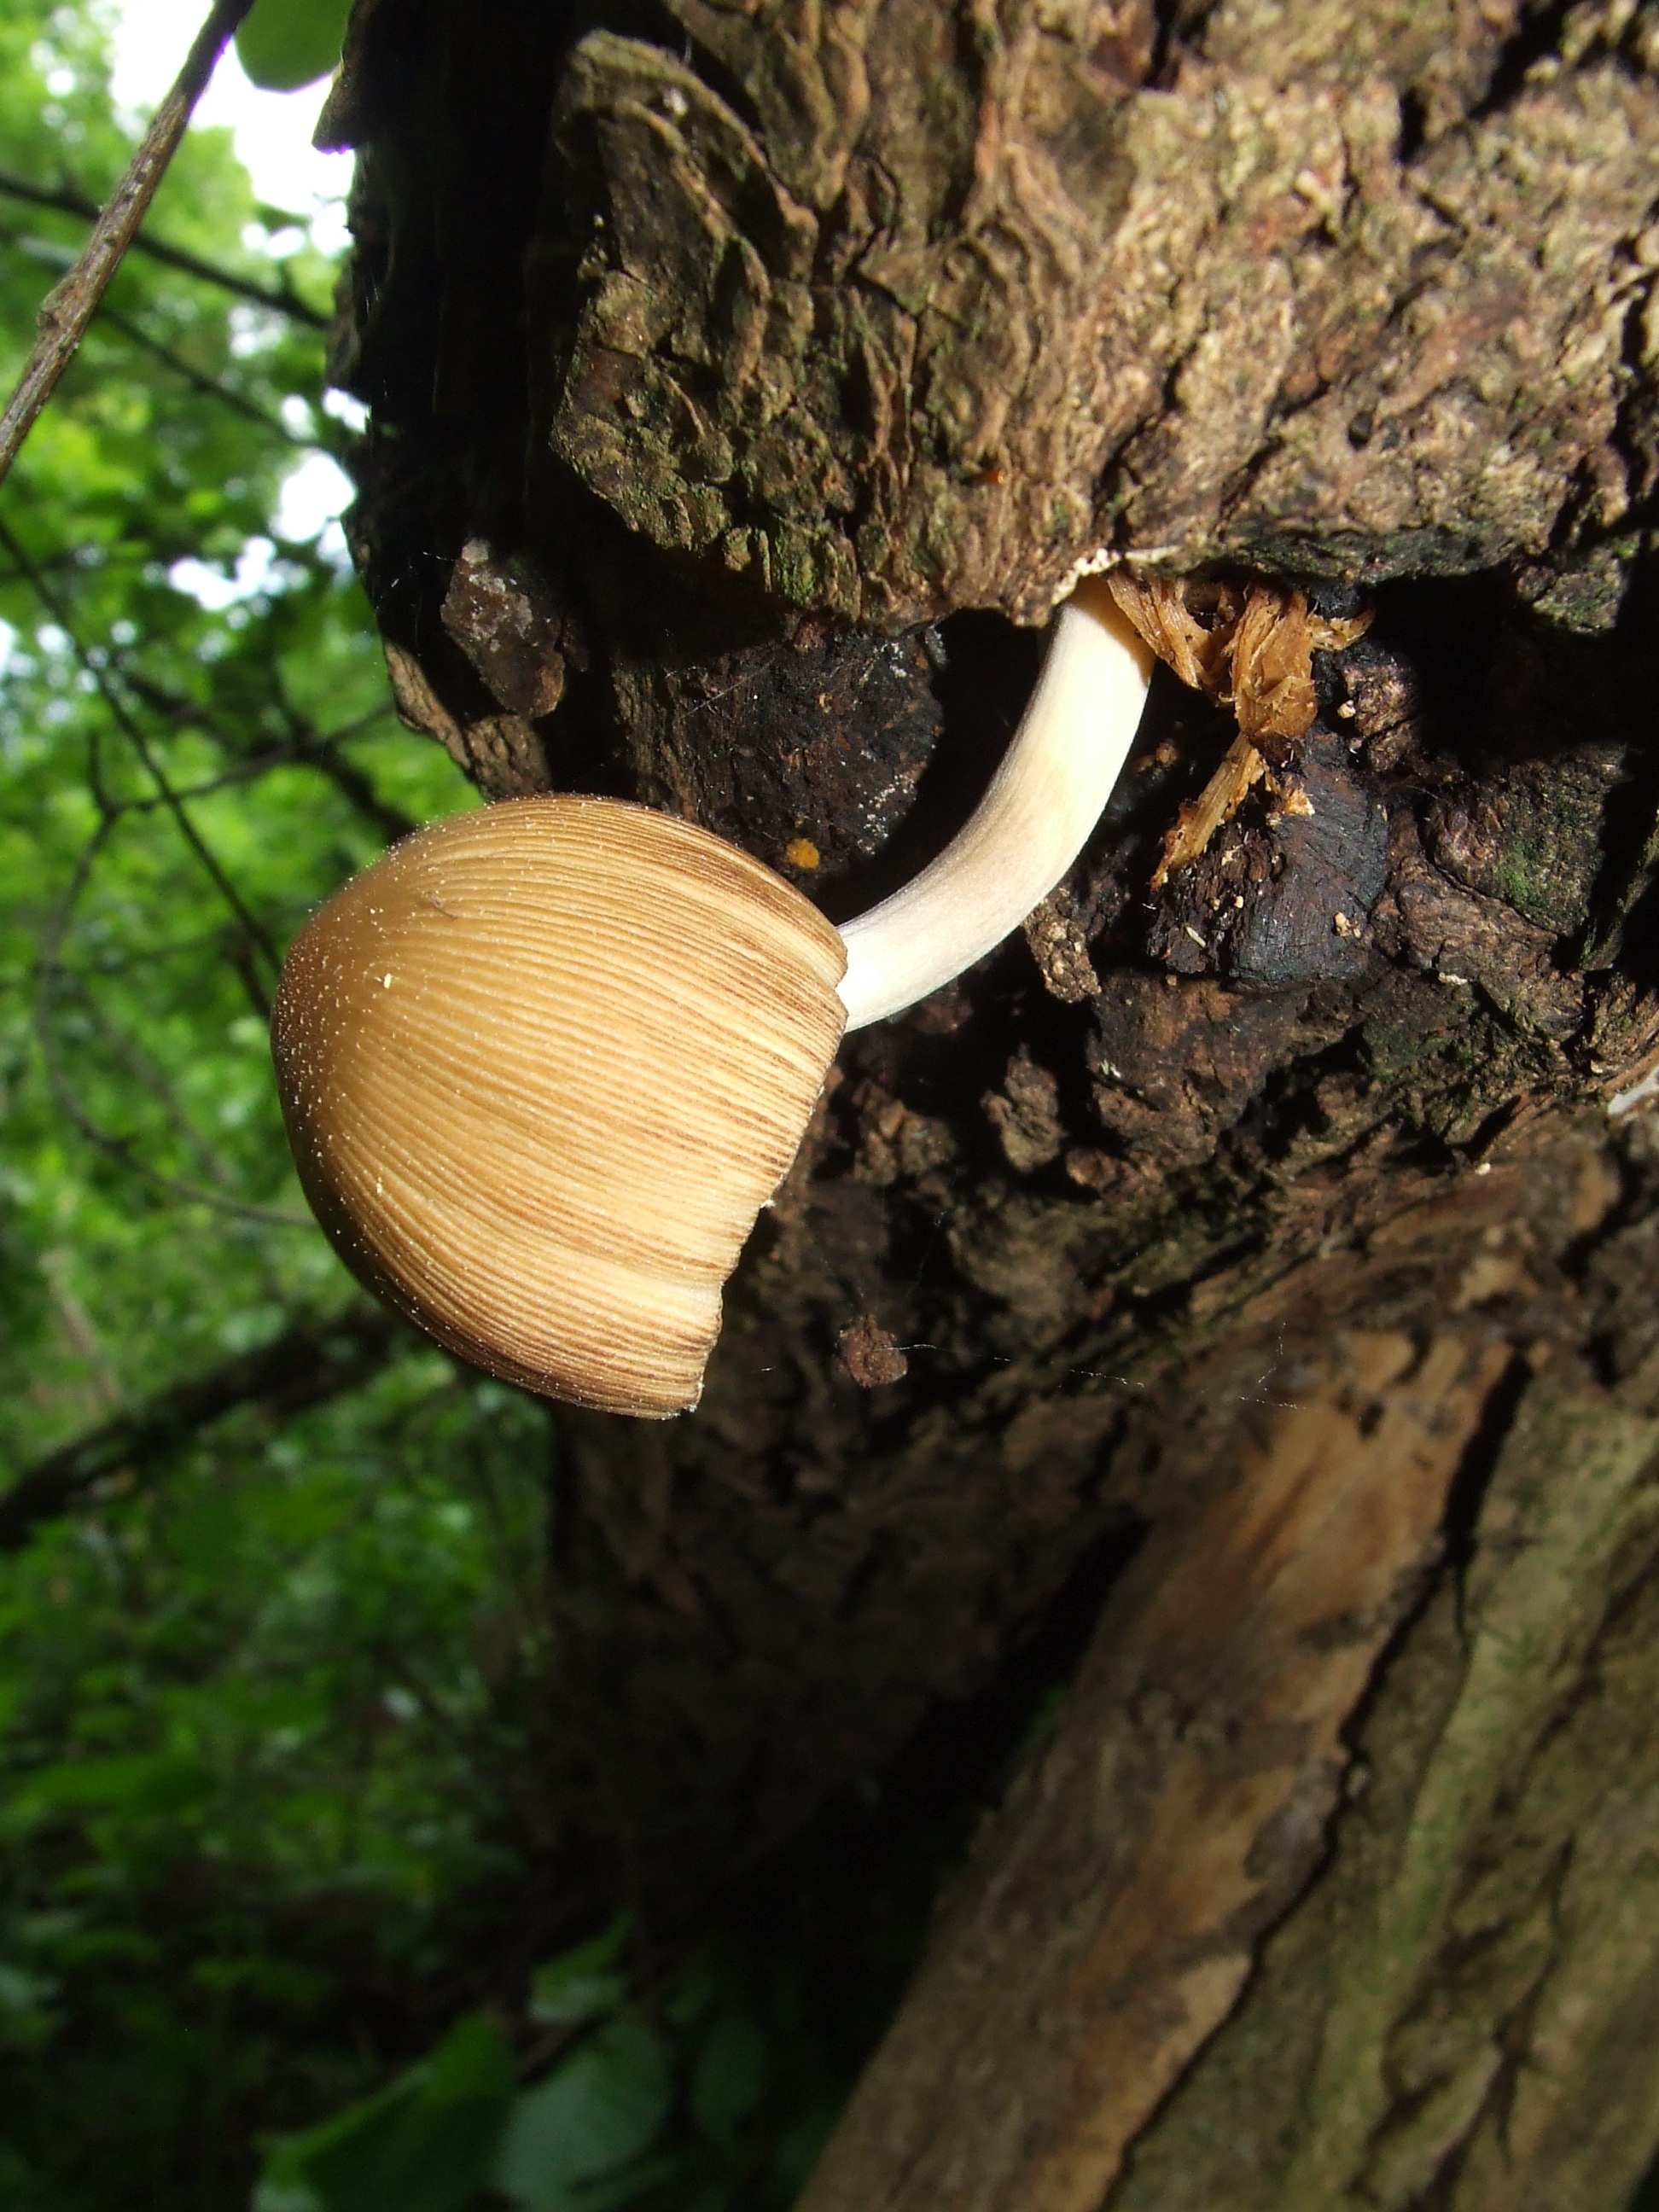
tree, nature, forest, branch, leaf, flower, trunk, wildlife, mushroom, flora, fauna, fungus, rot, coprinus, billet, macro photography, getting lost, agaricomycetes